Greys Court

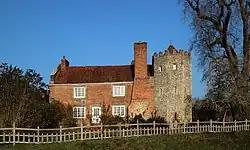
The Dower House at Greys Court

As "Redrefield" it was the principal manor of the six manors held in 1086 (as listed in the Domesday Book) by the Norman knight Anchetil de Greye (c.1052- post-1086), ancestor of the prominent Grey family.